Greene and Greene

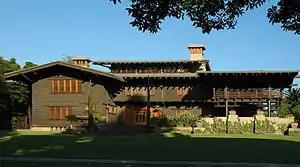
Gamble House, Pasadena, California, in 2005

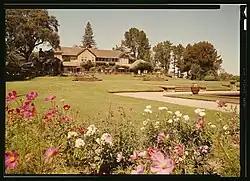
Mortimer Fleishhacker House and estate (rear view), Woodside, California

The architectural firm of Greene and Greene was established in Pasadena in January 1894, eventually culminating with the designs of their "ultimate bungalows", such as the 1908 Gamble House in Pasadena, generally considered one of the finest examples of residential architecture in the United States. In 1966, the Gamble family turned the house over to the city of Pasadena in a joint agreement with the University of Southern California (USC) School of Architecture. The Gamble House was declared a National Historic Landmark in 1977.